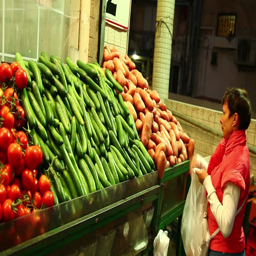
fresh vegetables on the market buys a woman